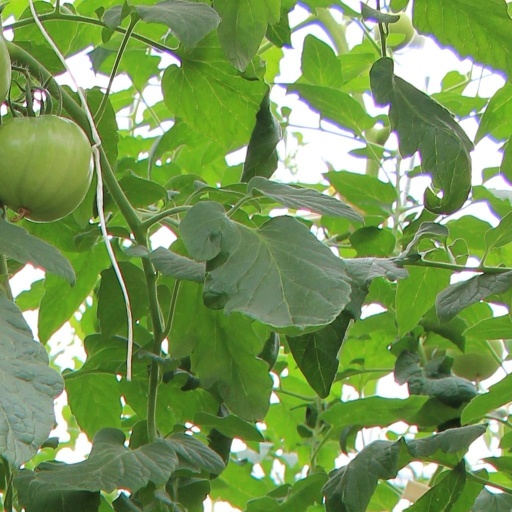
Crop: tomato